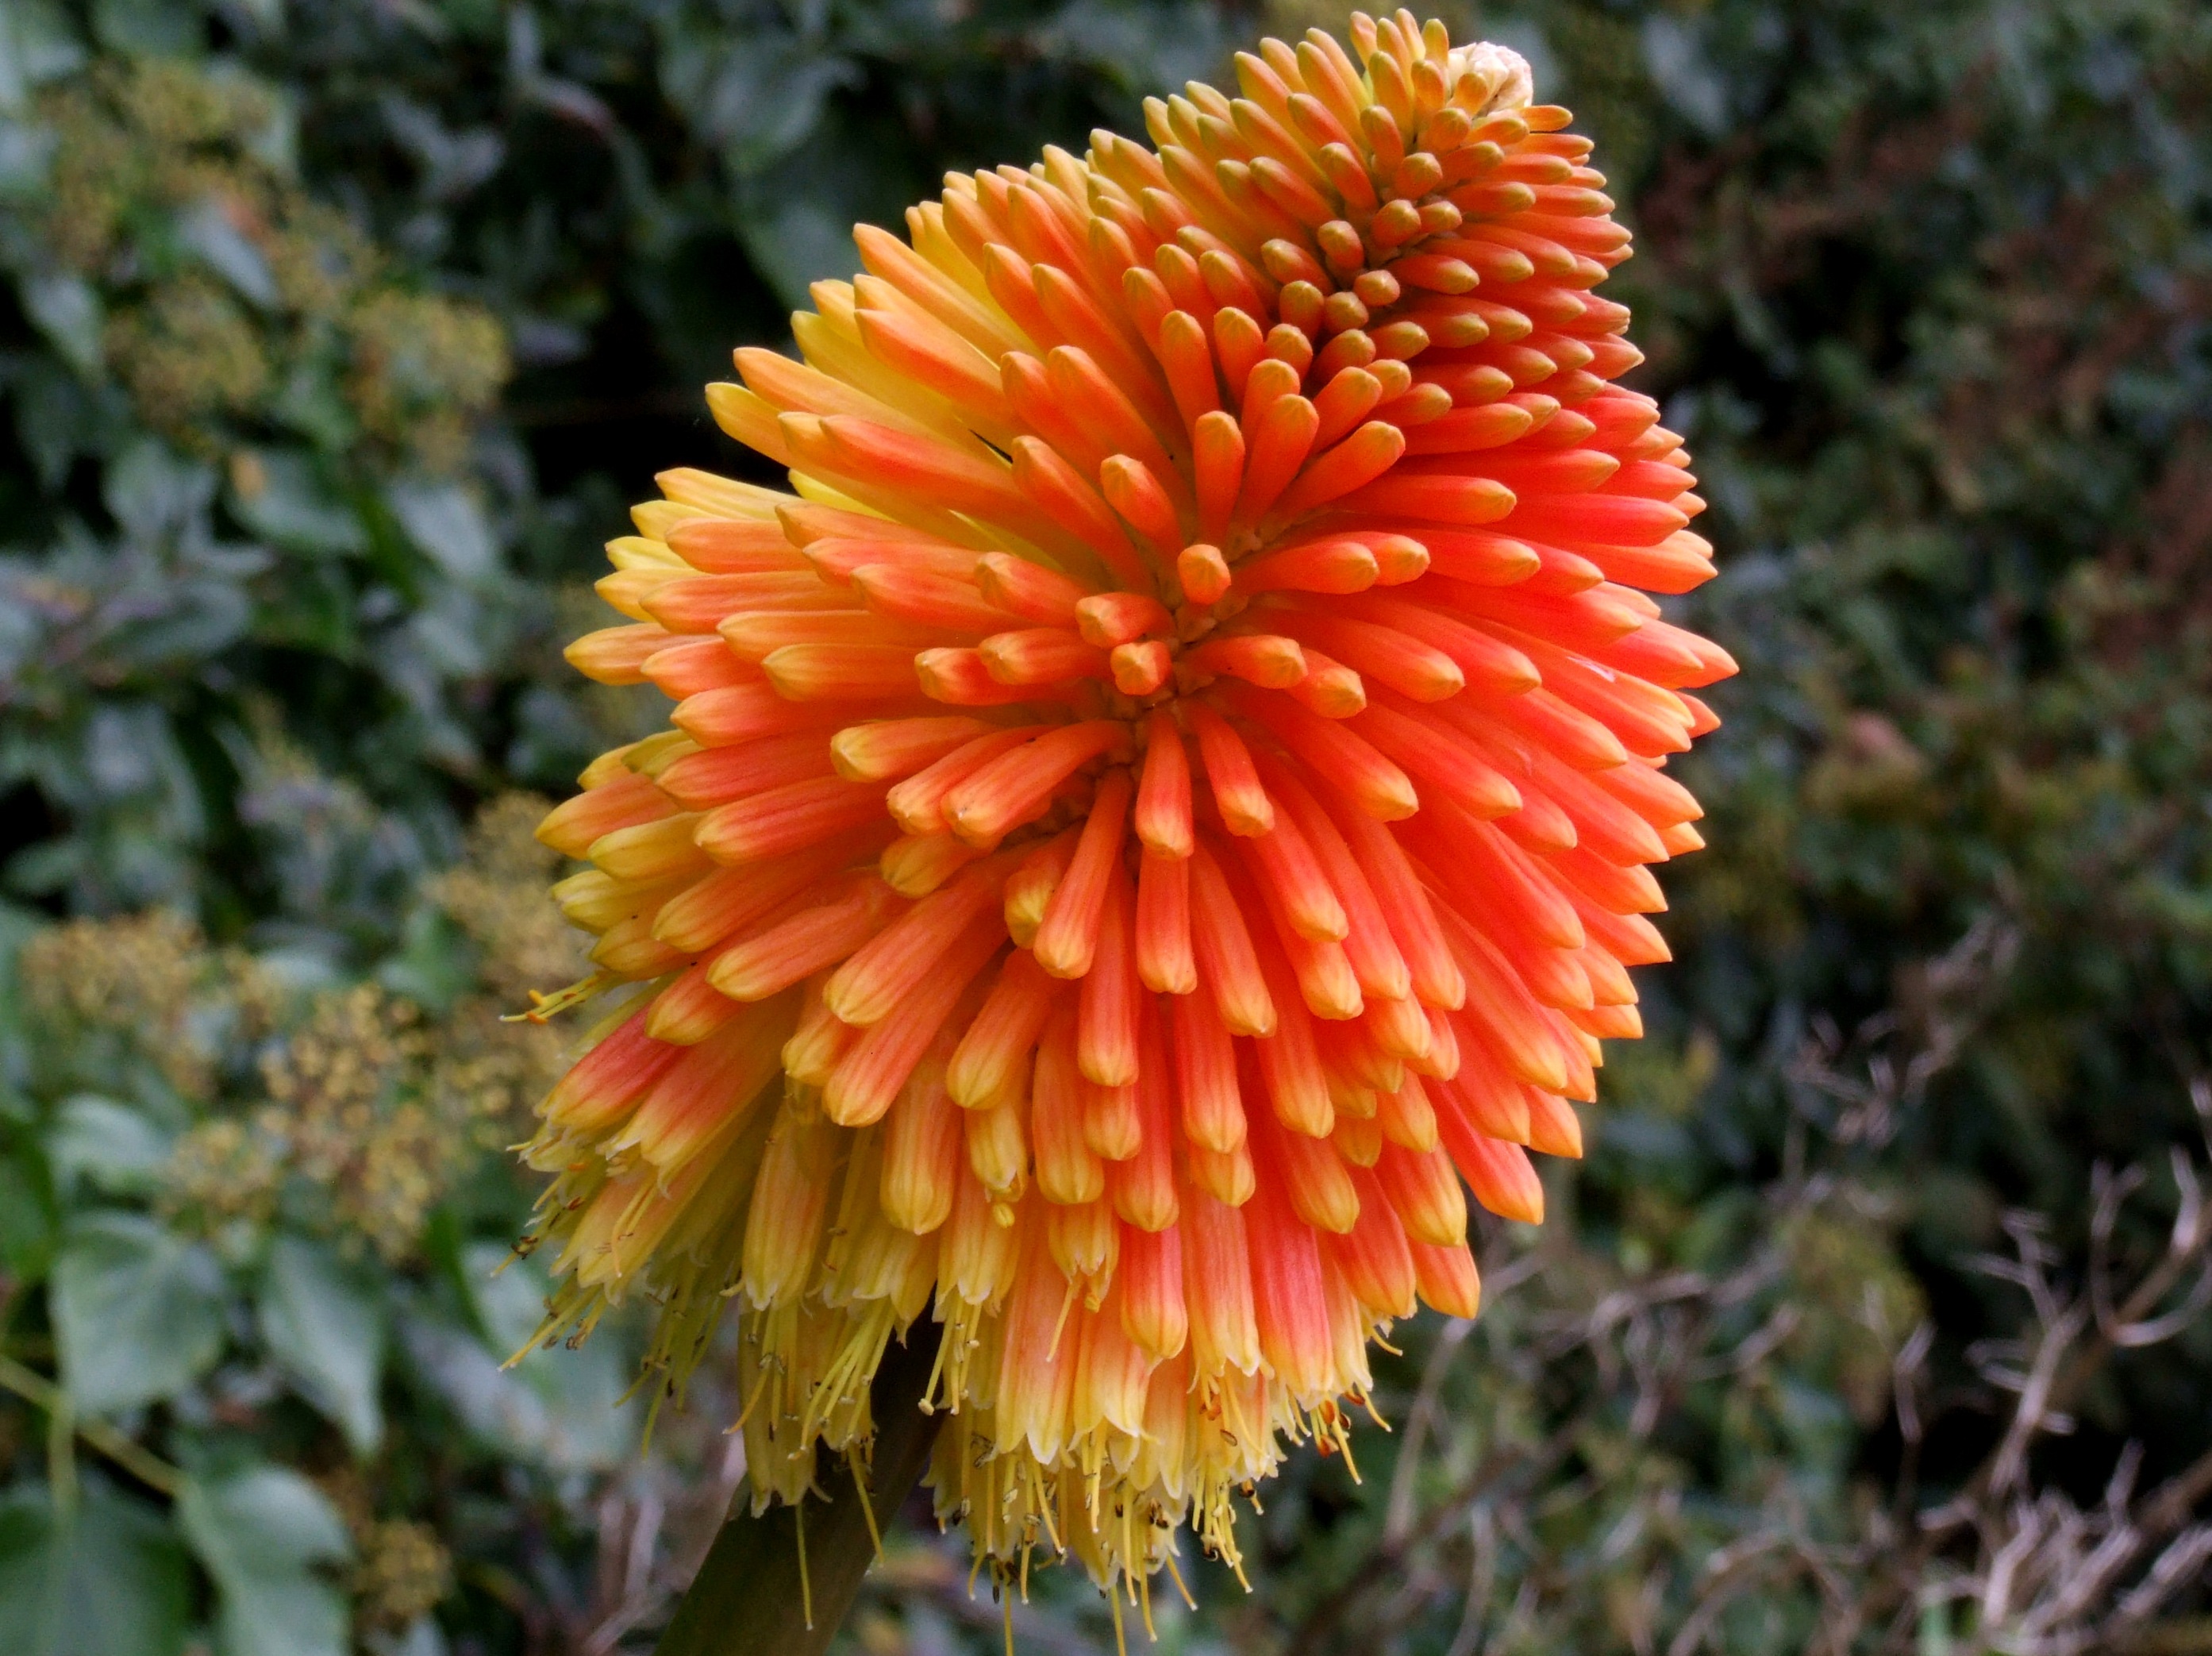
nature, outdoor, blossom, growth, plant, countryside, flower, petal, bloom, country, summer, floral, environment, orange, spring, green, red, dirt, color, grow, natural, fresh, soil, botany, colorful, yellow, garden, healthy, flora, season, wildflower, dahlia, gardening, bright, growing, tall, flowerpot, planting, organic, macro photography, flowering plant, daisy family, torch lily, annual plant, land plant, redhotpoker